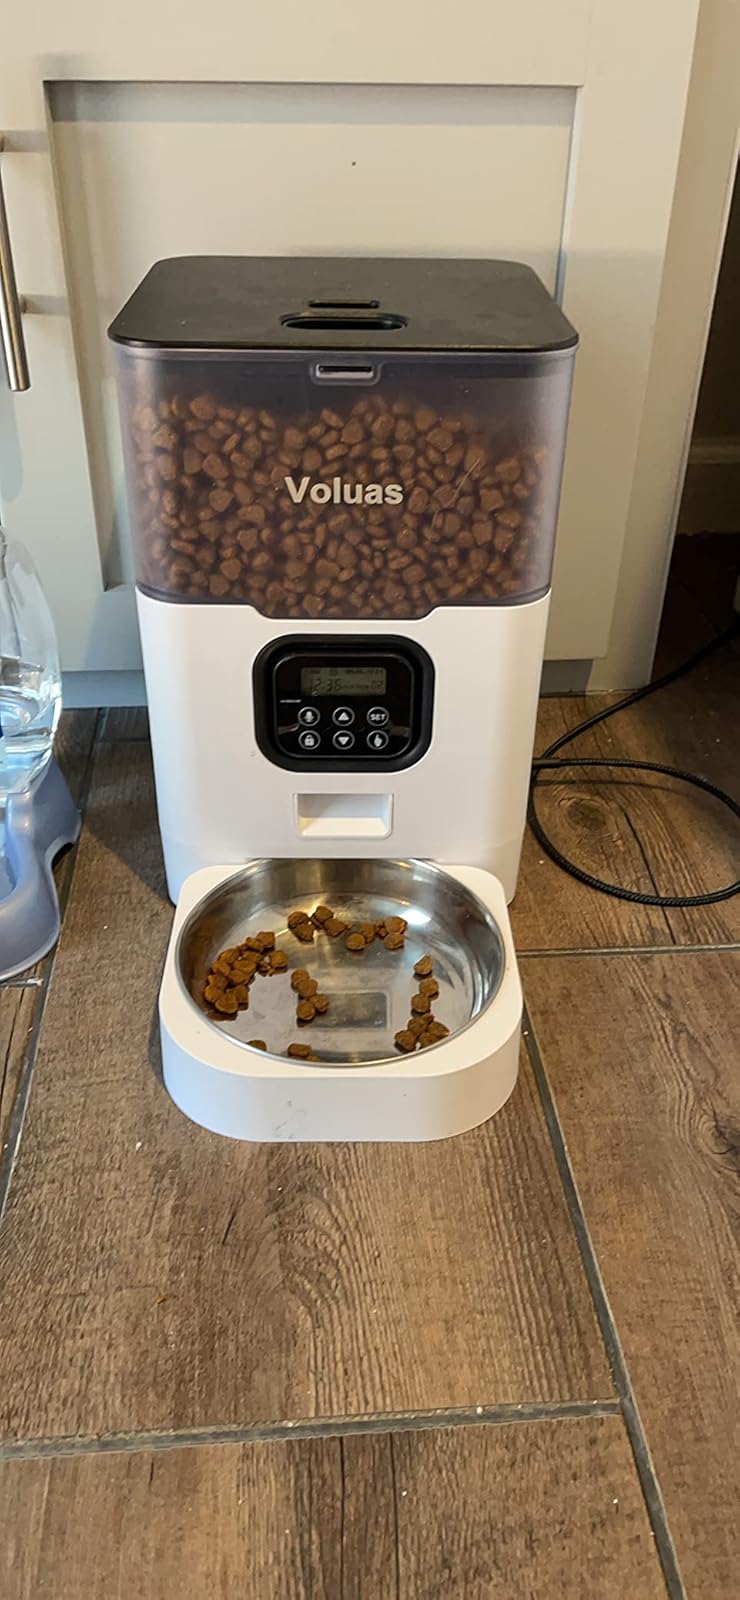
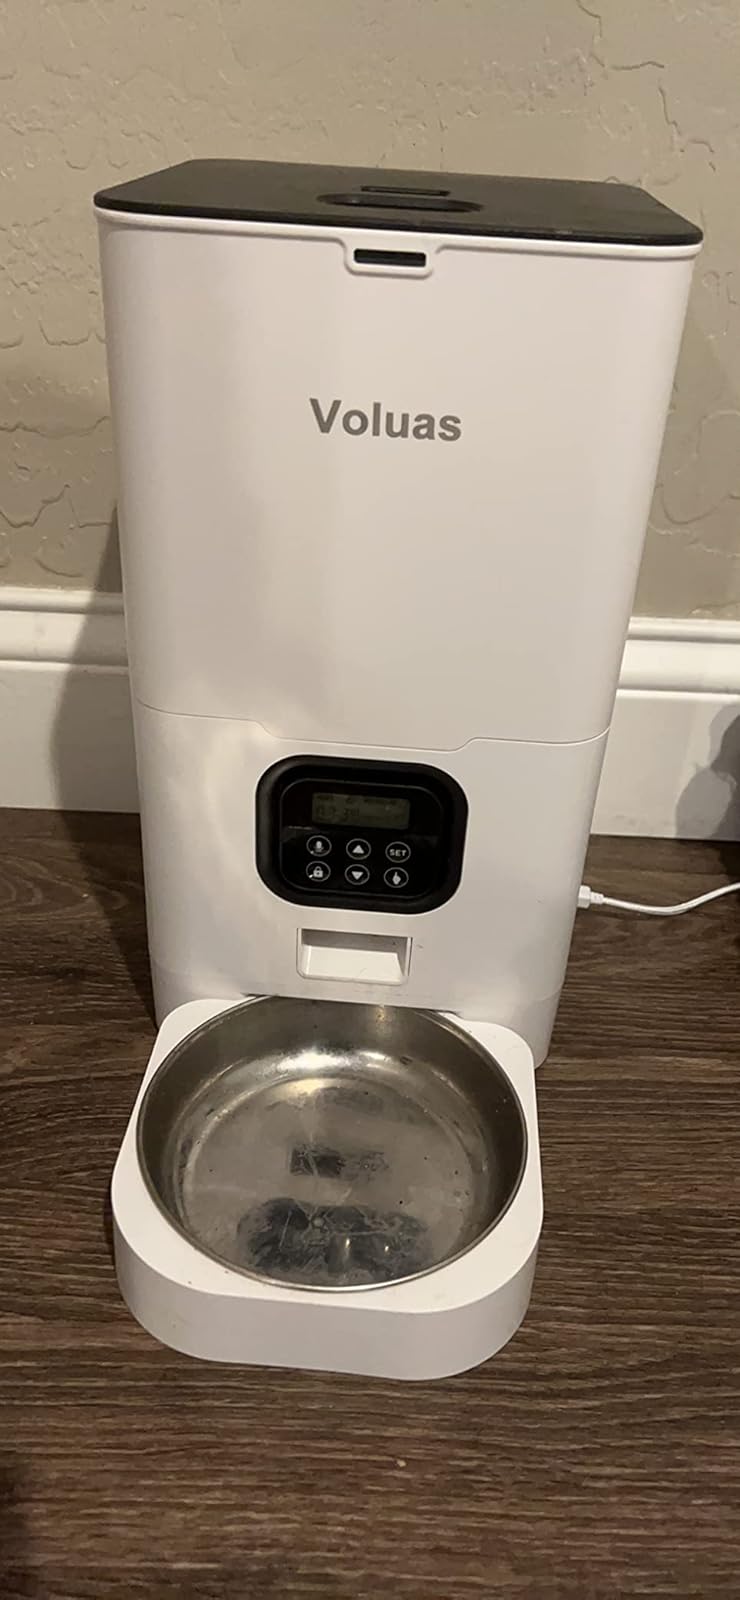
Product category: items_feeder
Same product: no